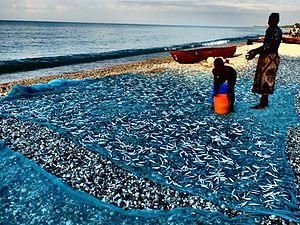
Engraulicypris sardella est une espèce de poissons appartenant à la famille des Cyprinidés.